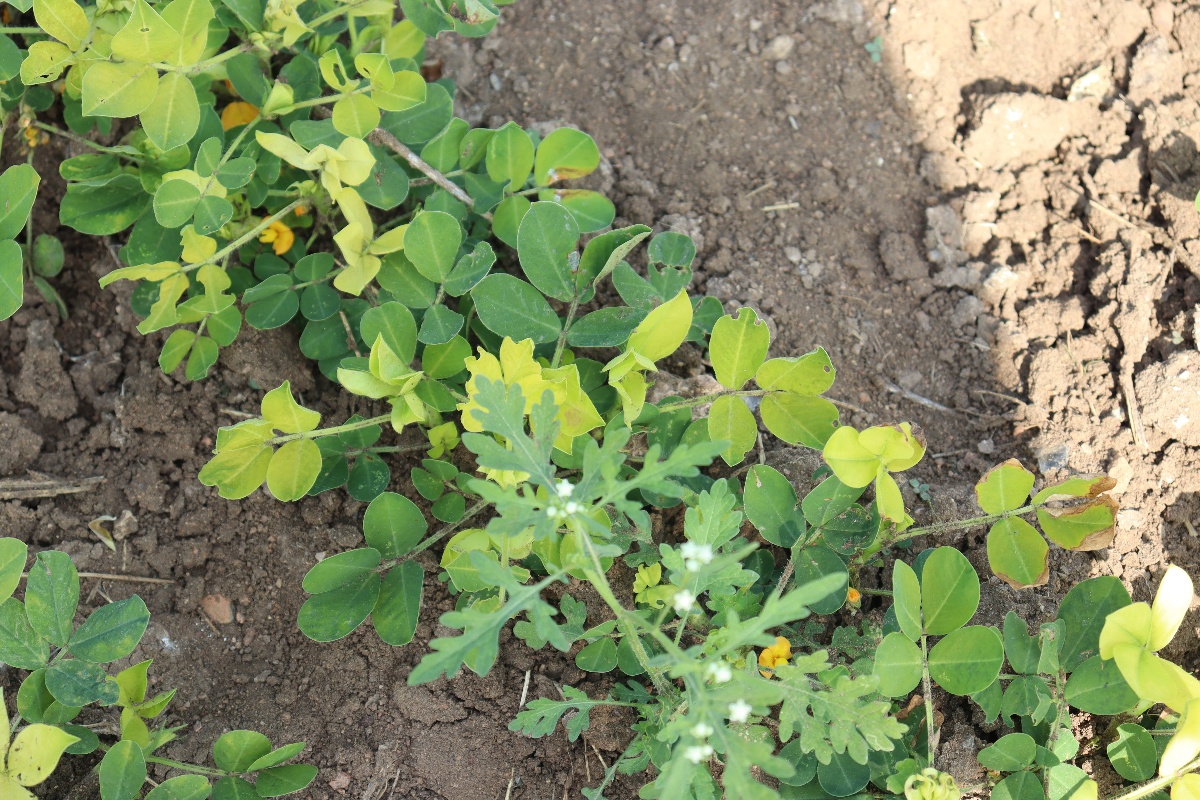
Label: nutrition deficiency